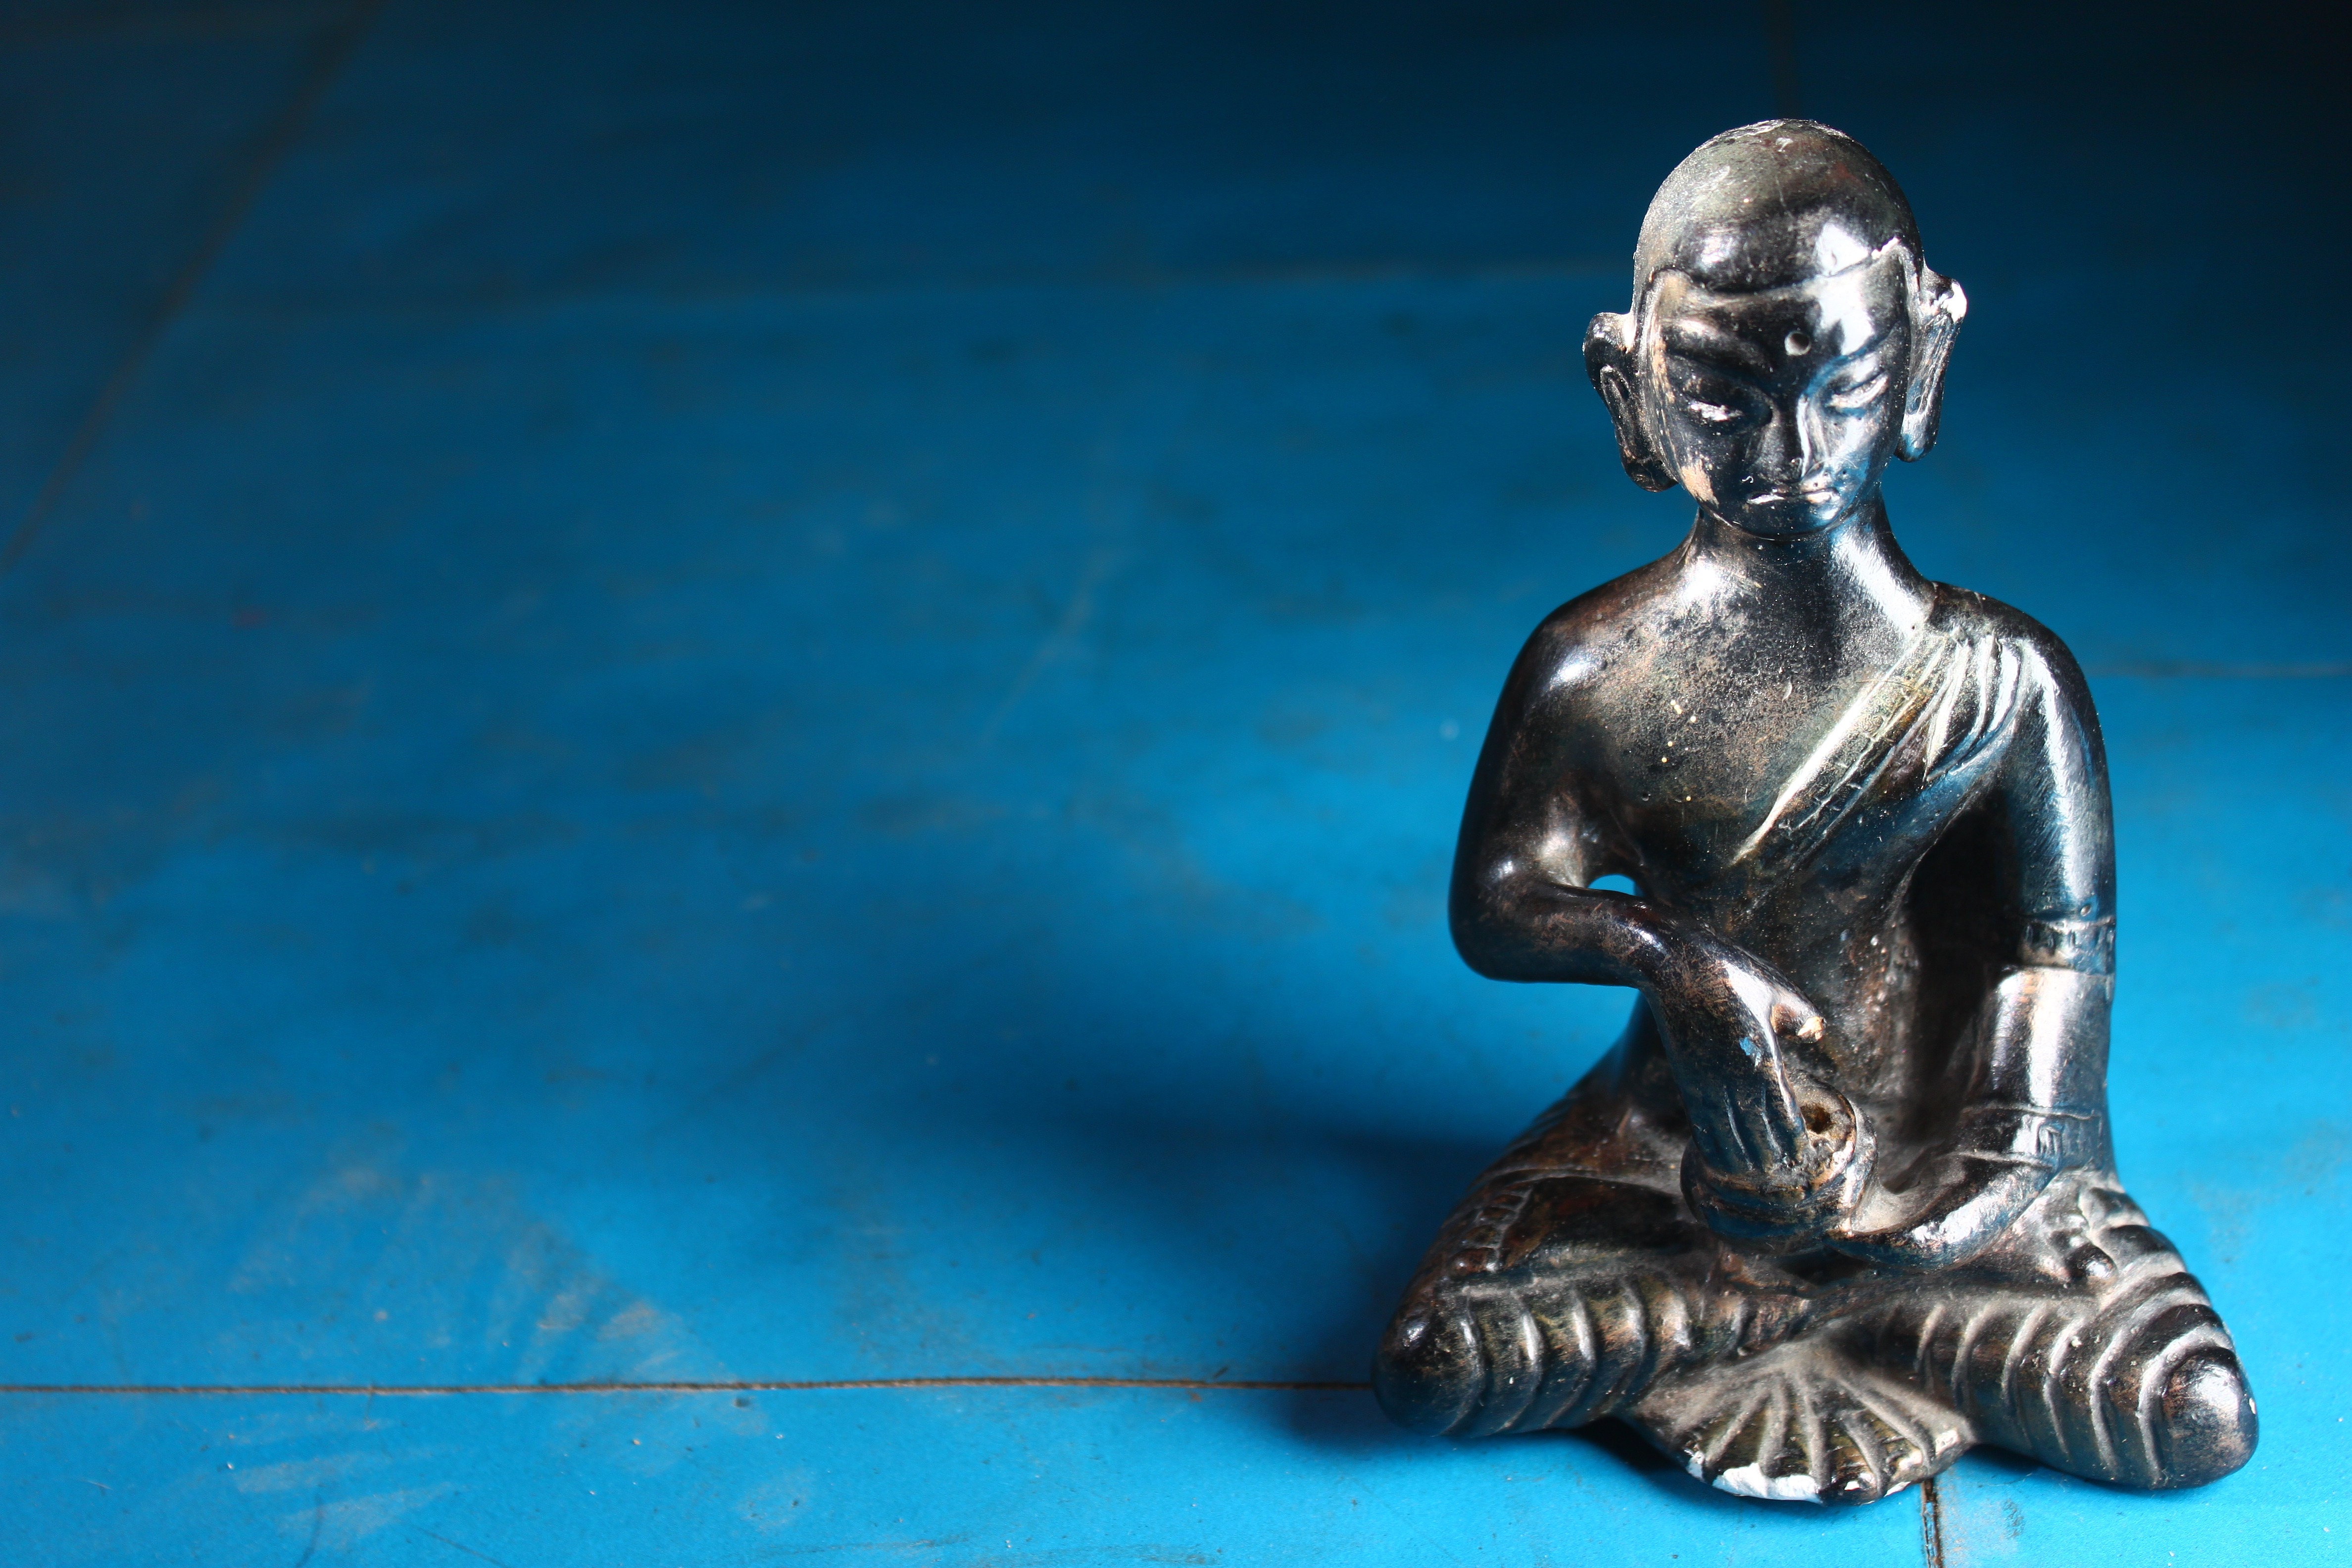
monument, statue, blue, sculpture, inside, art, figurine, buddha